Bufagin

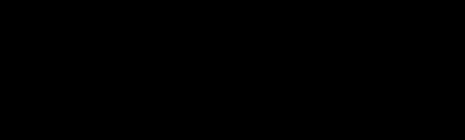

Two structurally similar bufagins can be utilized to develop a synthetic method, which is the transformation of bufotalin to cinobufagin. Cinobufagin is known for its potential as the precursor of many anti-tumor drugs and bufotalin is an important venom found within the cane toad. This synthesis method involves 6 steps.